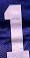
Number: 1